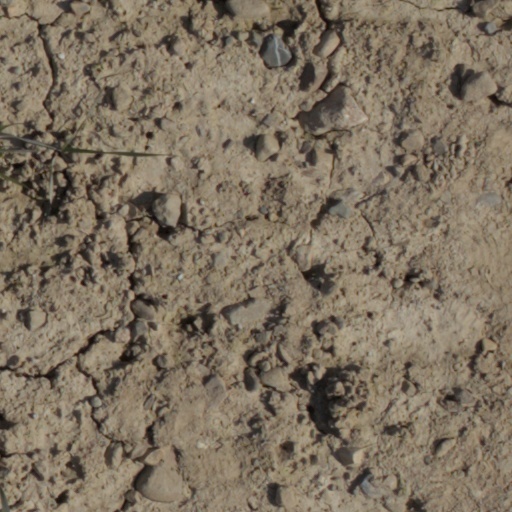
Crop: wheat